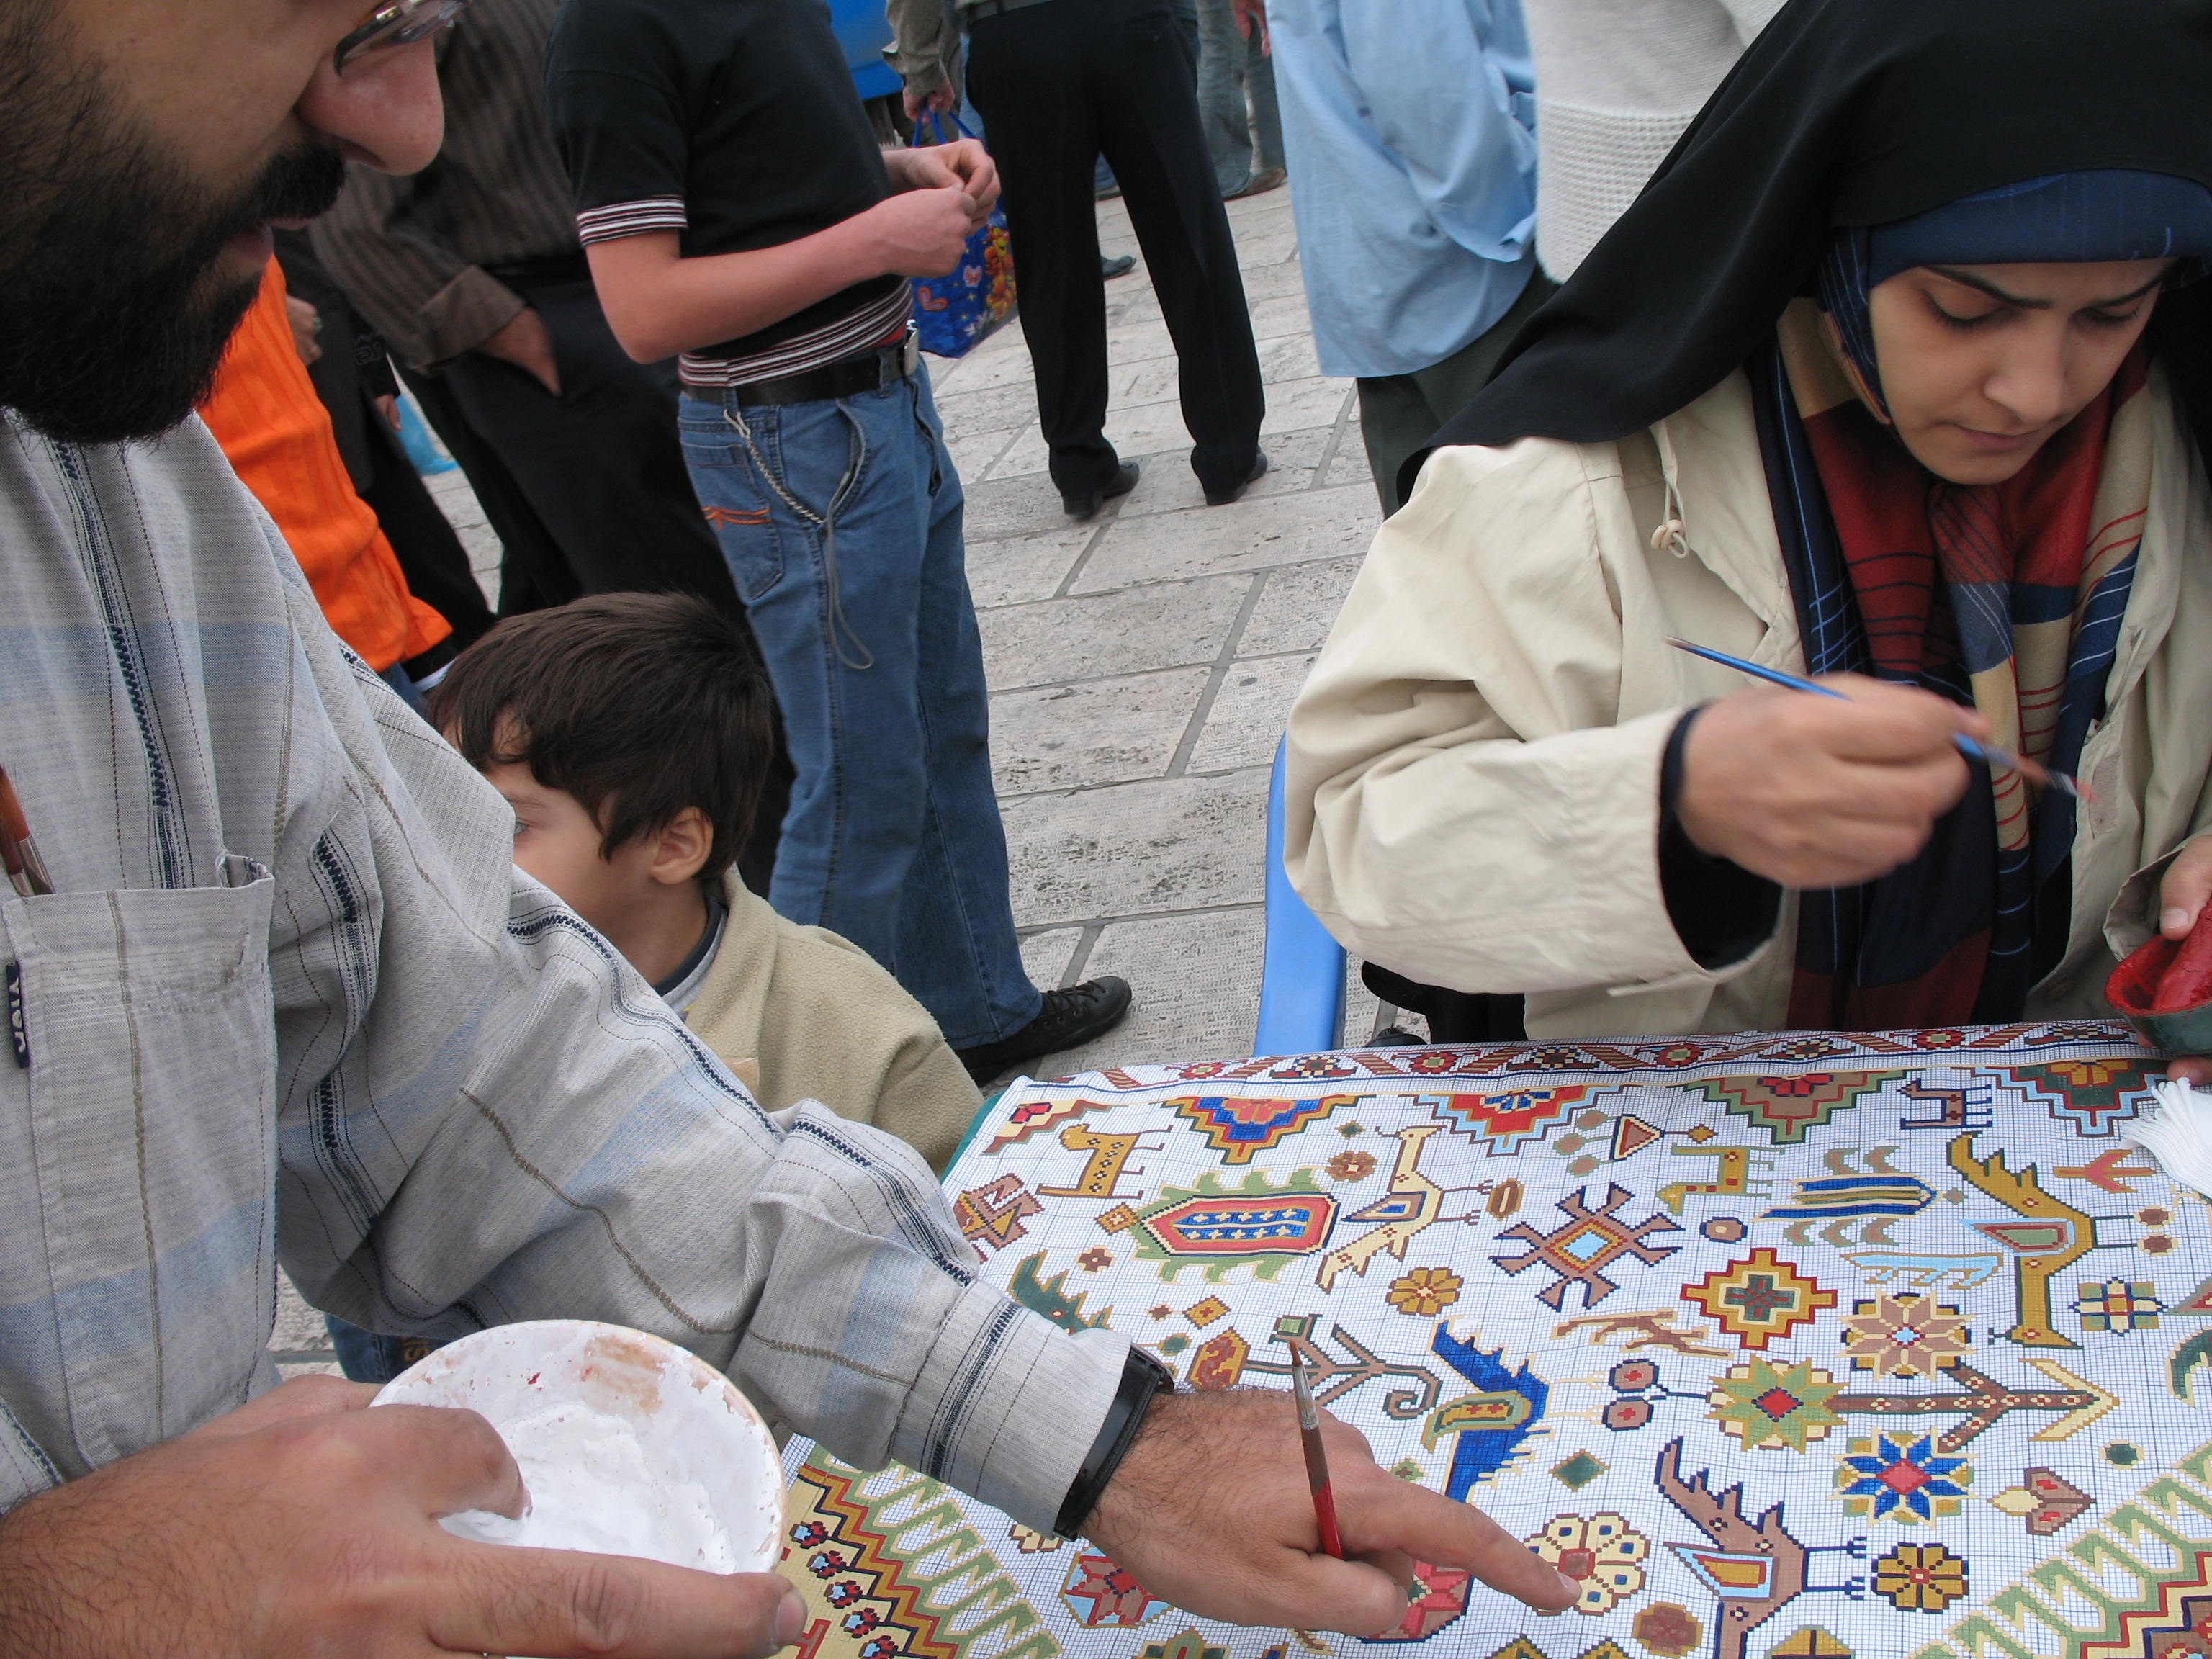
girl, recreation, artist, painting, carpet, street photography